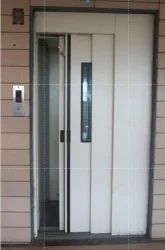
Label: Hospital_Lift_Elevator